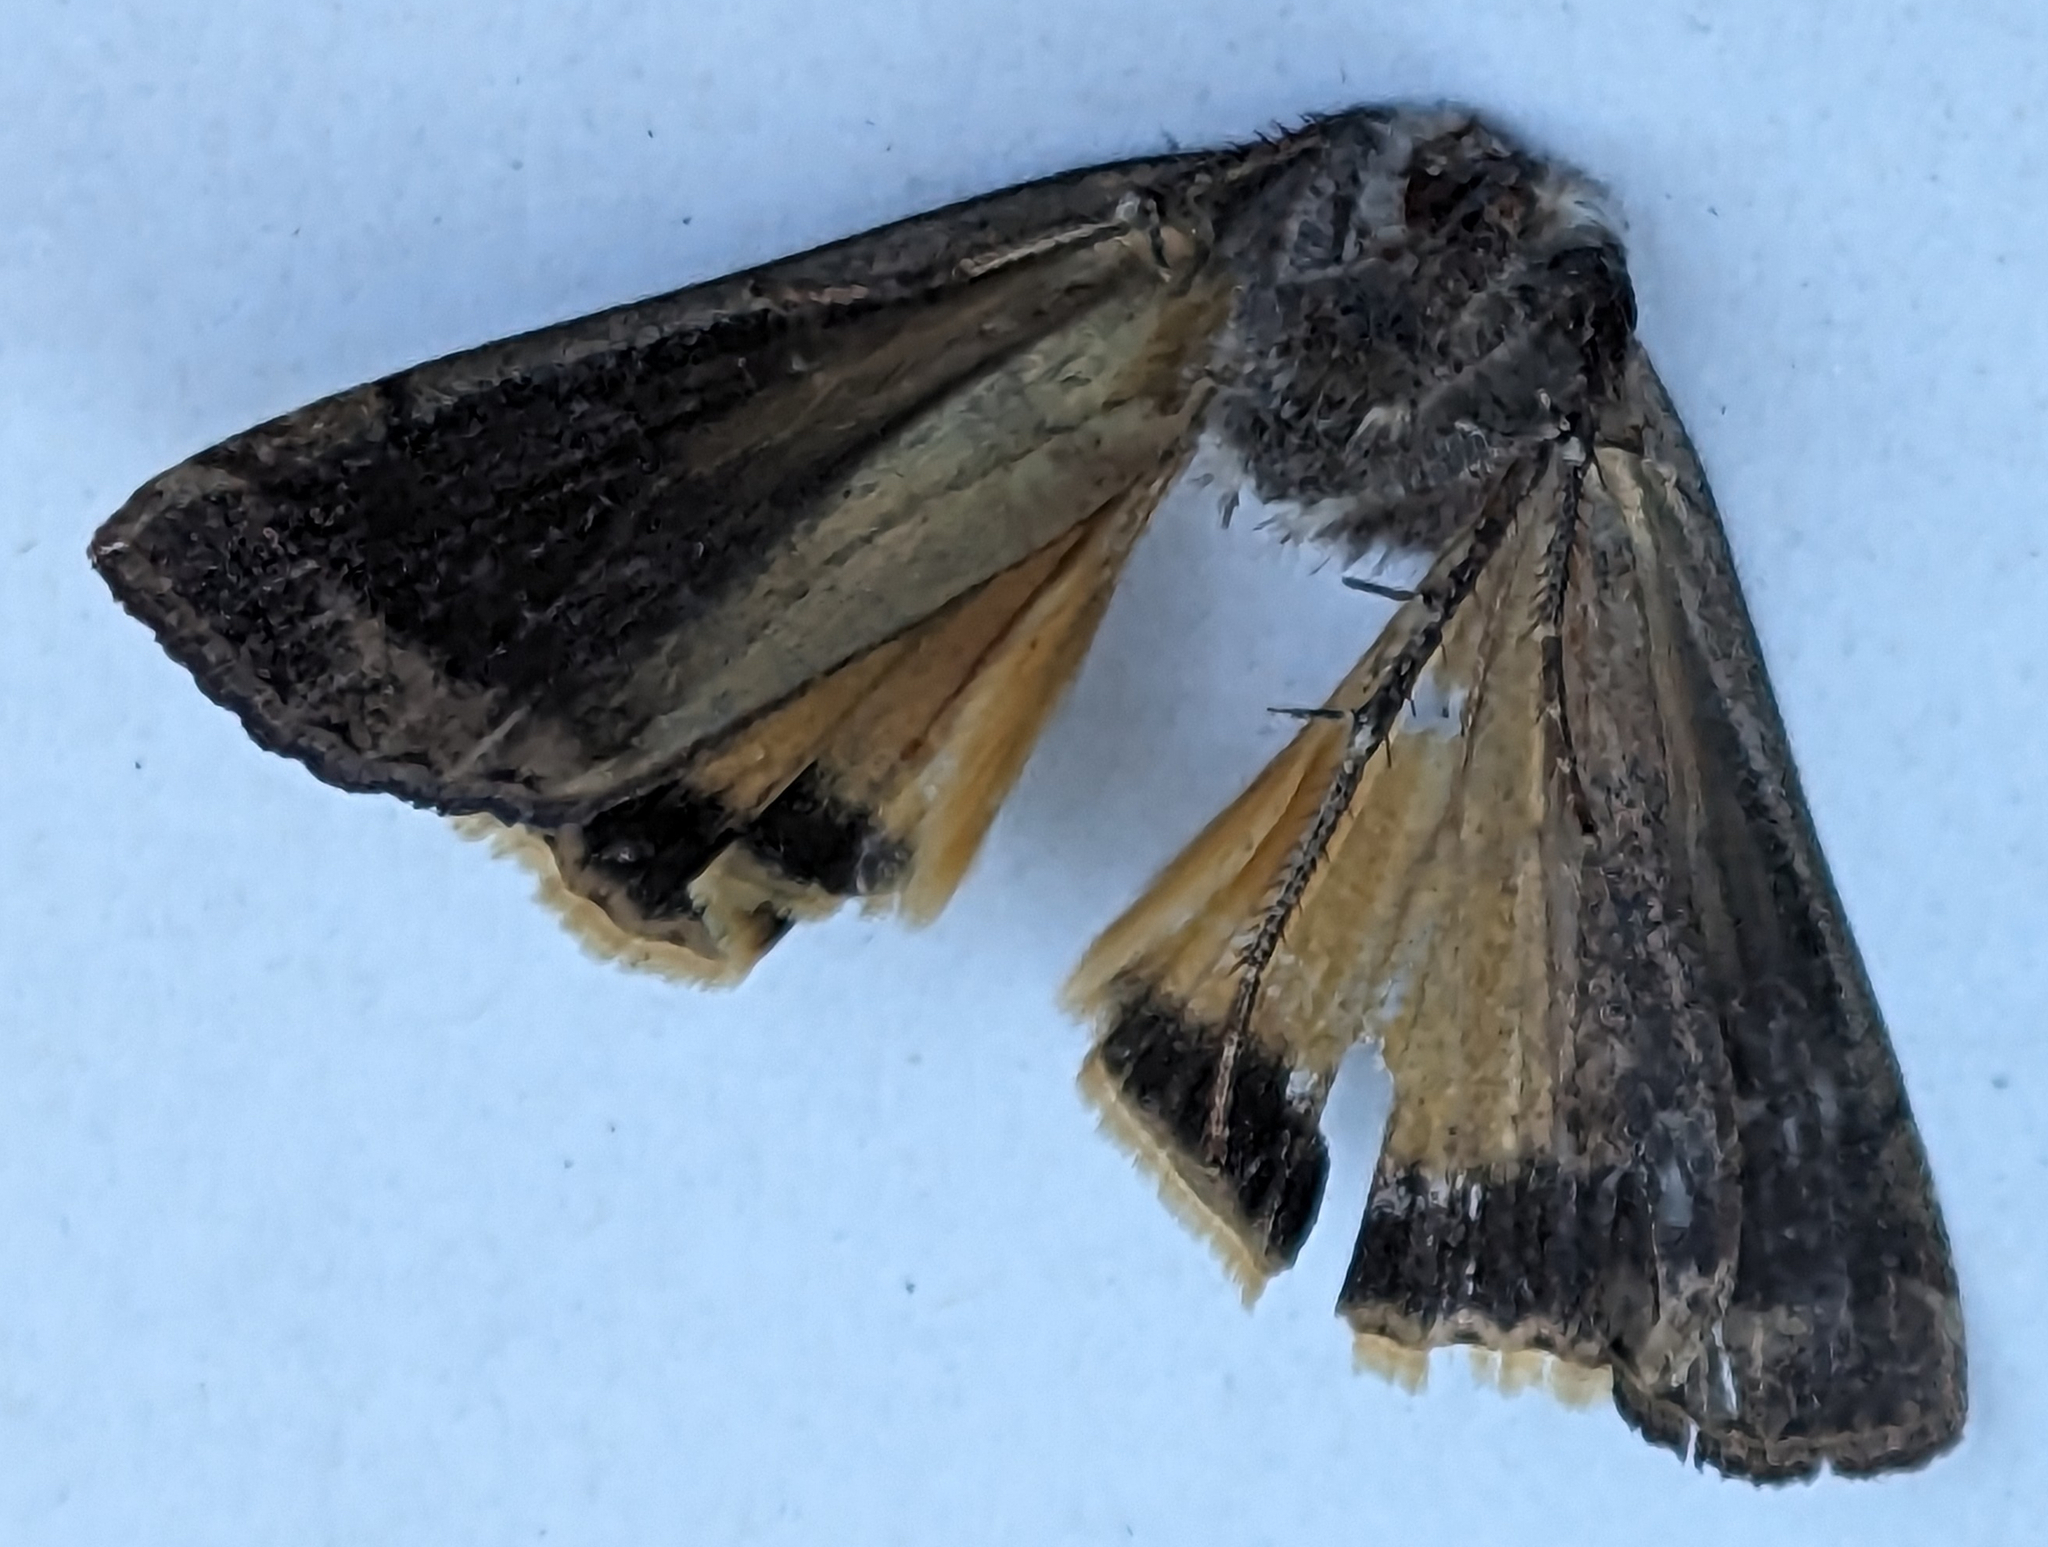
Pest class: cutworms